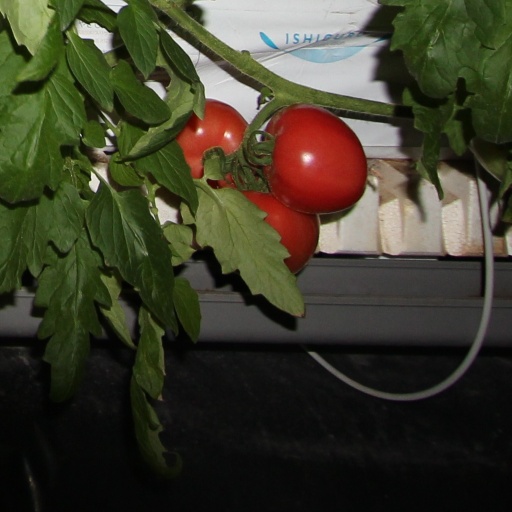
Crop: tomato